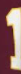
Number: 1